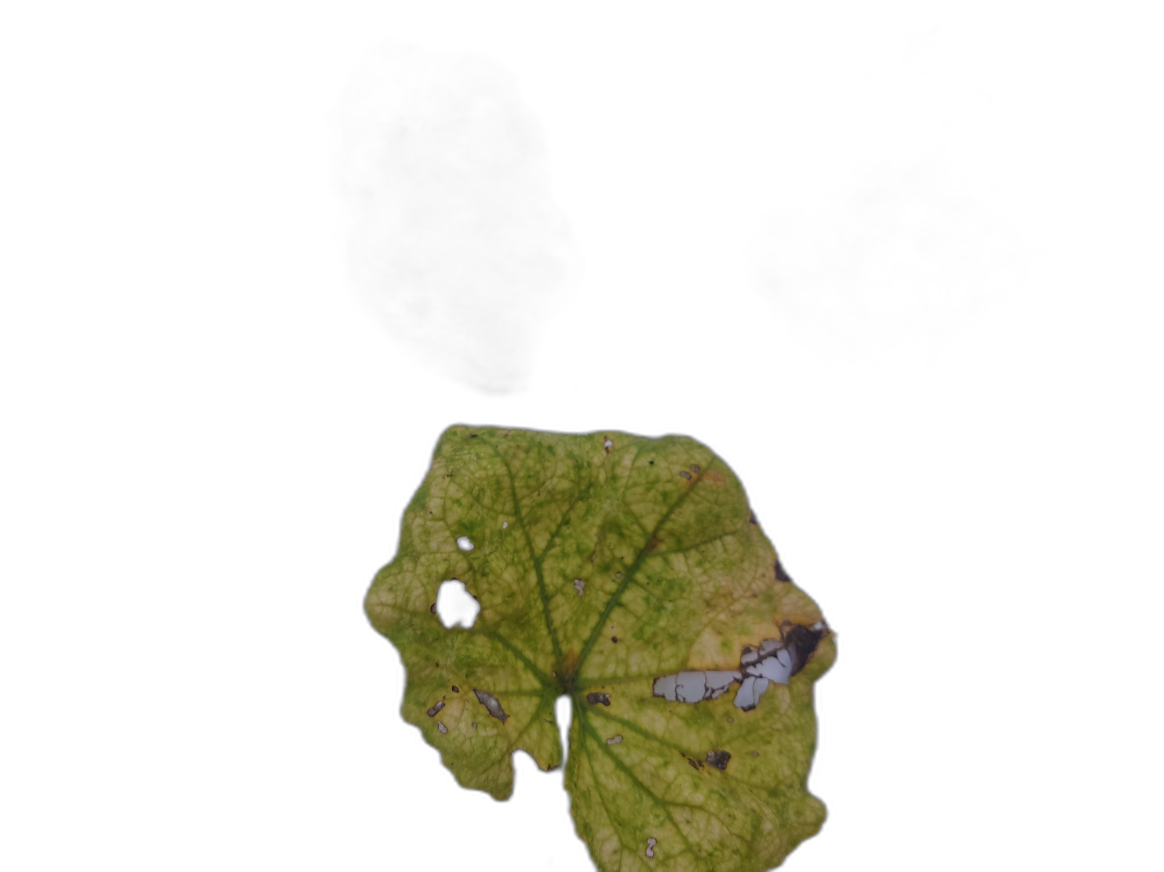
Crop: Zucchini
Label: Anthracnose